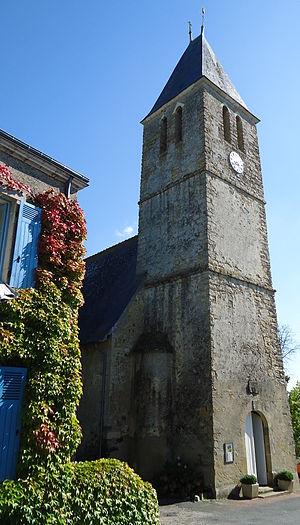
Eglise Saint-Pierre - Fercé-sur-Sarthe - Sarthe (72)
Fercé-sur-Sarthe est une commune française, située dans le département de la Sarthe en région Pays de la Loire, peuplée de 593 habitants.
La liste des églises de la Sarthe recense de la manière la plus complète possible les églises, cathédrale et basilique situées dans le département français de la Sarthe.